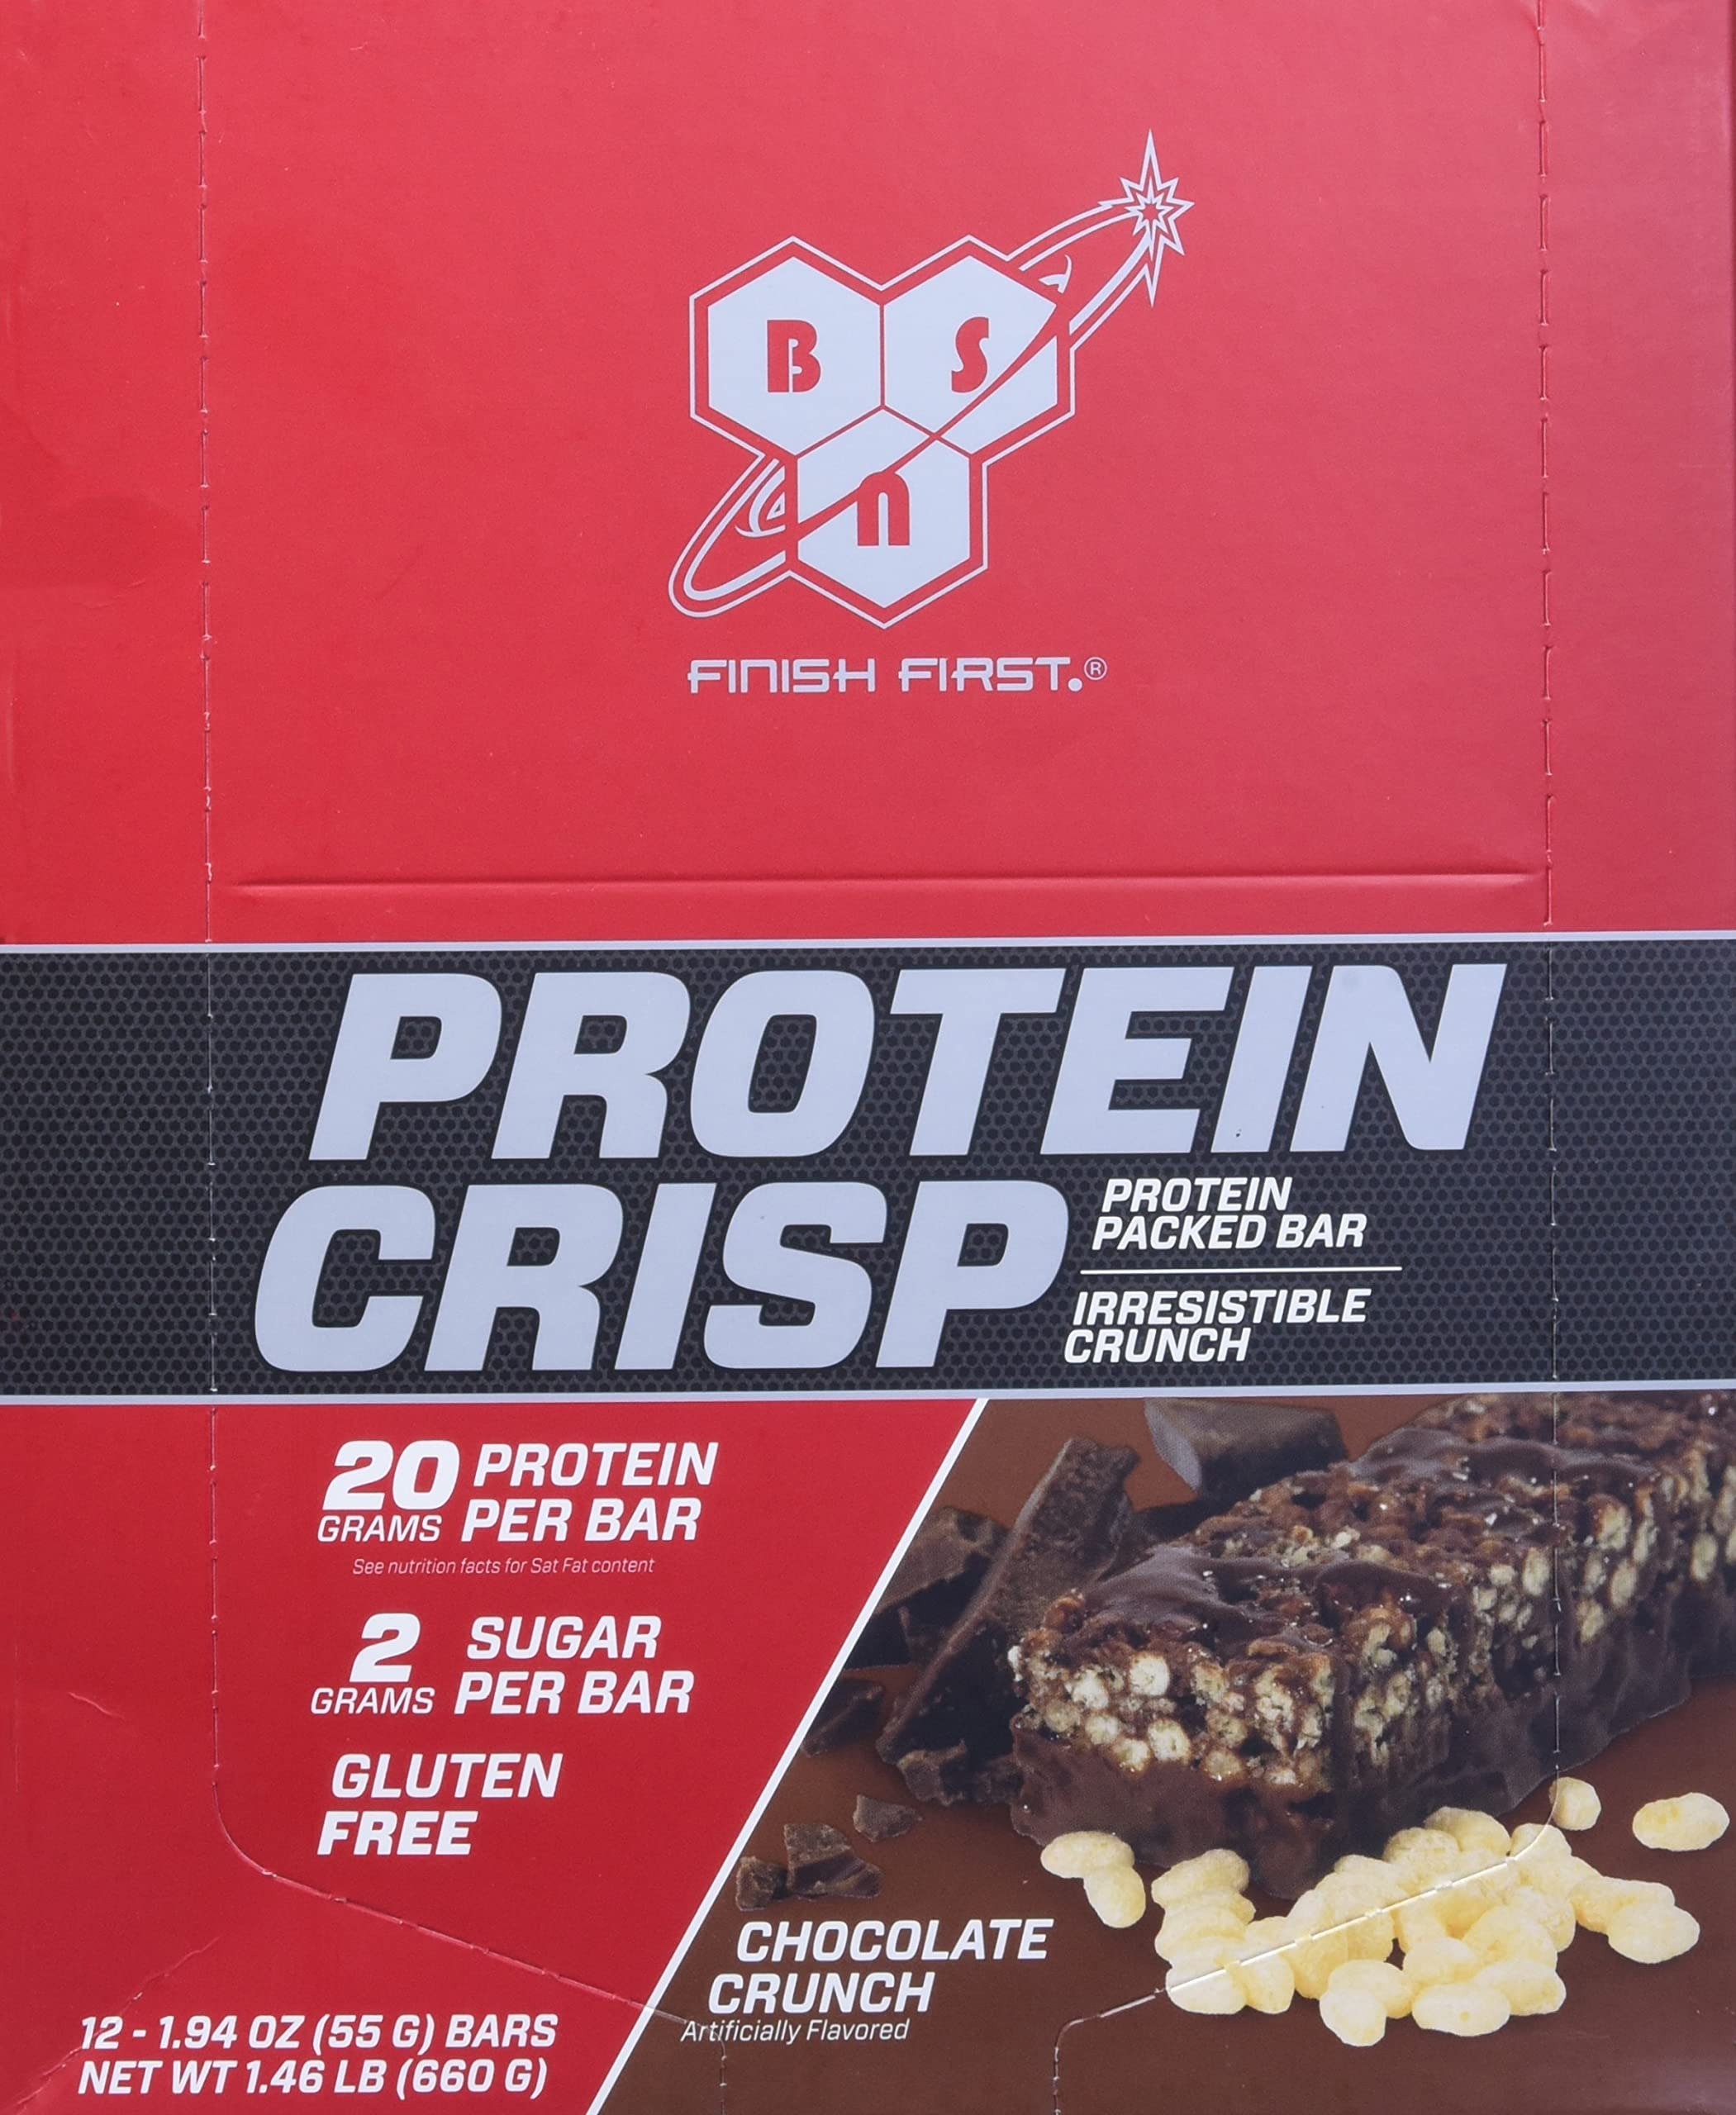
Item Name: BSN Protein Crisp, Chocolate Crunch, 12 Bars, 1.94 oz (55 g) Each
Bullet Point 1: Protein Packed Bar
Bullet Point 2: Irresistible Crunch
Bullet Point 3: 20 Grams Protein Per Bar
Bullet Point 4: 4 Grams Sugar Per Bar
Bullet Point 5: Gluten Free
Product Description: Protein Packed Bar Irresistible Crunch 20 Grams Protein Per Bar 4 Grams Sugar Per Bar Gluten Free Artificially Flavored Busting your butt in the weight room doesn't have to mean punishing your taste buds during recovery. Reward yourself with BSN's Protein Crisp Bar, a serious combination of incredible taste and unique texture without compromising your macros. At just 230 calories, each Protein Crisp Bar is loaded with 20g of premium proteins and 4g of sugar or less. And with a light and crispy texture filled with the decadent flavor in each crunch, every day will taste like cheat day. Tear into multiple delicious flavors for an ultra-convenient, protein-packed snack between meals, after your workout or whenever you crave a bite on the go. You've earned it.
Value: 24.12
Unit: Ounce

Price: 33.32